RISC Single Chip

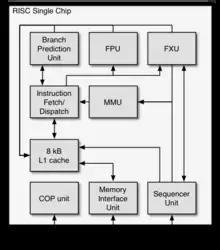
Logic schematic of the RSC chip

The RSC operated at frequencies of 33 and 45 MHz. It has three execution units: a fixed point unit, floating point unit and branch processor; and an 8 KB unified instruction and data cache. Like the POWER1, the memory controller and I/O was tightly integrated, with the functional units responsible for the functions: a memory interface unit and sequencer unit; residing on the same die as the processor. The RSC contains nine functional units: fixed-point execution unit (FXU), floating-point execution unit (FPU), the memory management unit (MMU), memory interface unit (MIU), sequencer unit, common on-chip processor unit (COP), instruction fetch unit, and instruction queue and dispatch unit.